Walter Woon

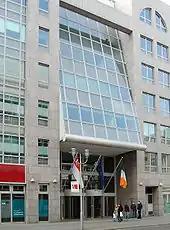
The Embassy of Singapore in Berlin in Philip-Johnson-Haus on Friedrichstraße

Woon was a Nominated Member of Parliament (NMP) for three terms, from 7 September 1992 to 6 September 1994, from 7 September 1994 to 6 September 1996, and from 7 September 1996 till 15 December 1996 when Parliament was dissolved for the 1997 general election.